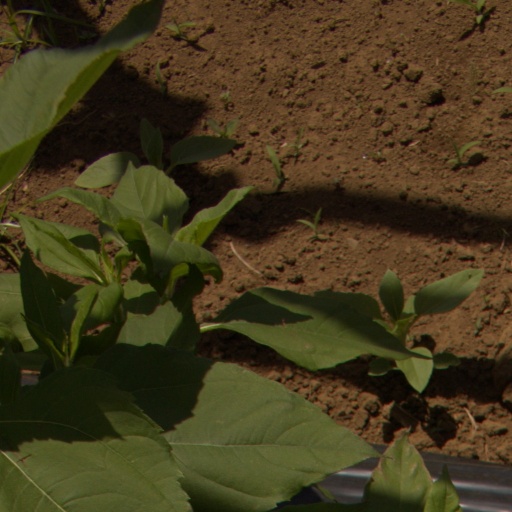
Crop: Jerusalem artichoke